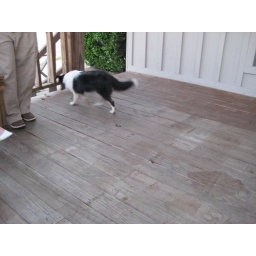
Random cute dog that wandered around all day. It stole cake from a kid